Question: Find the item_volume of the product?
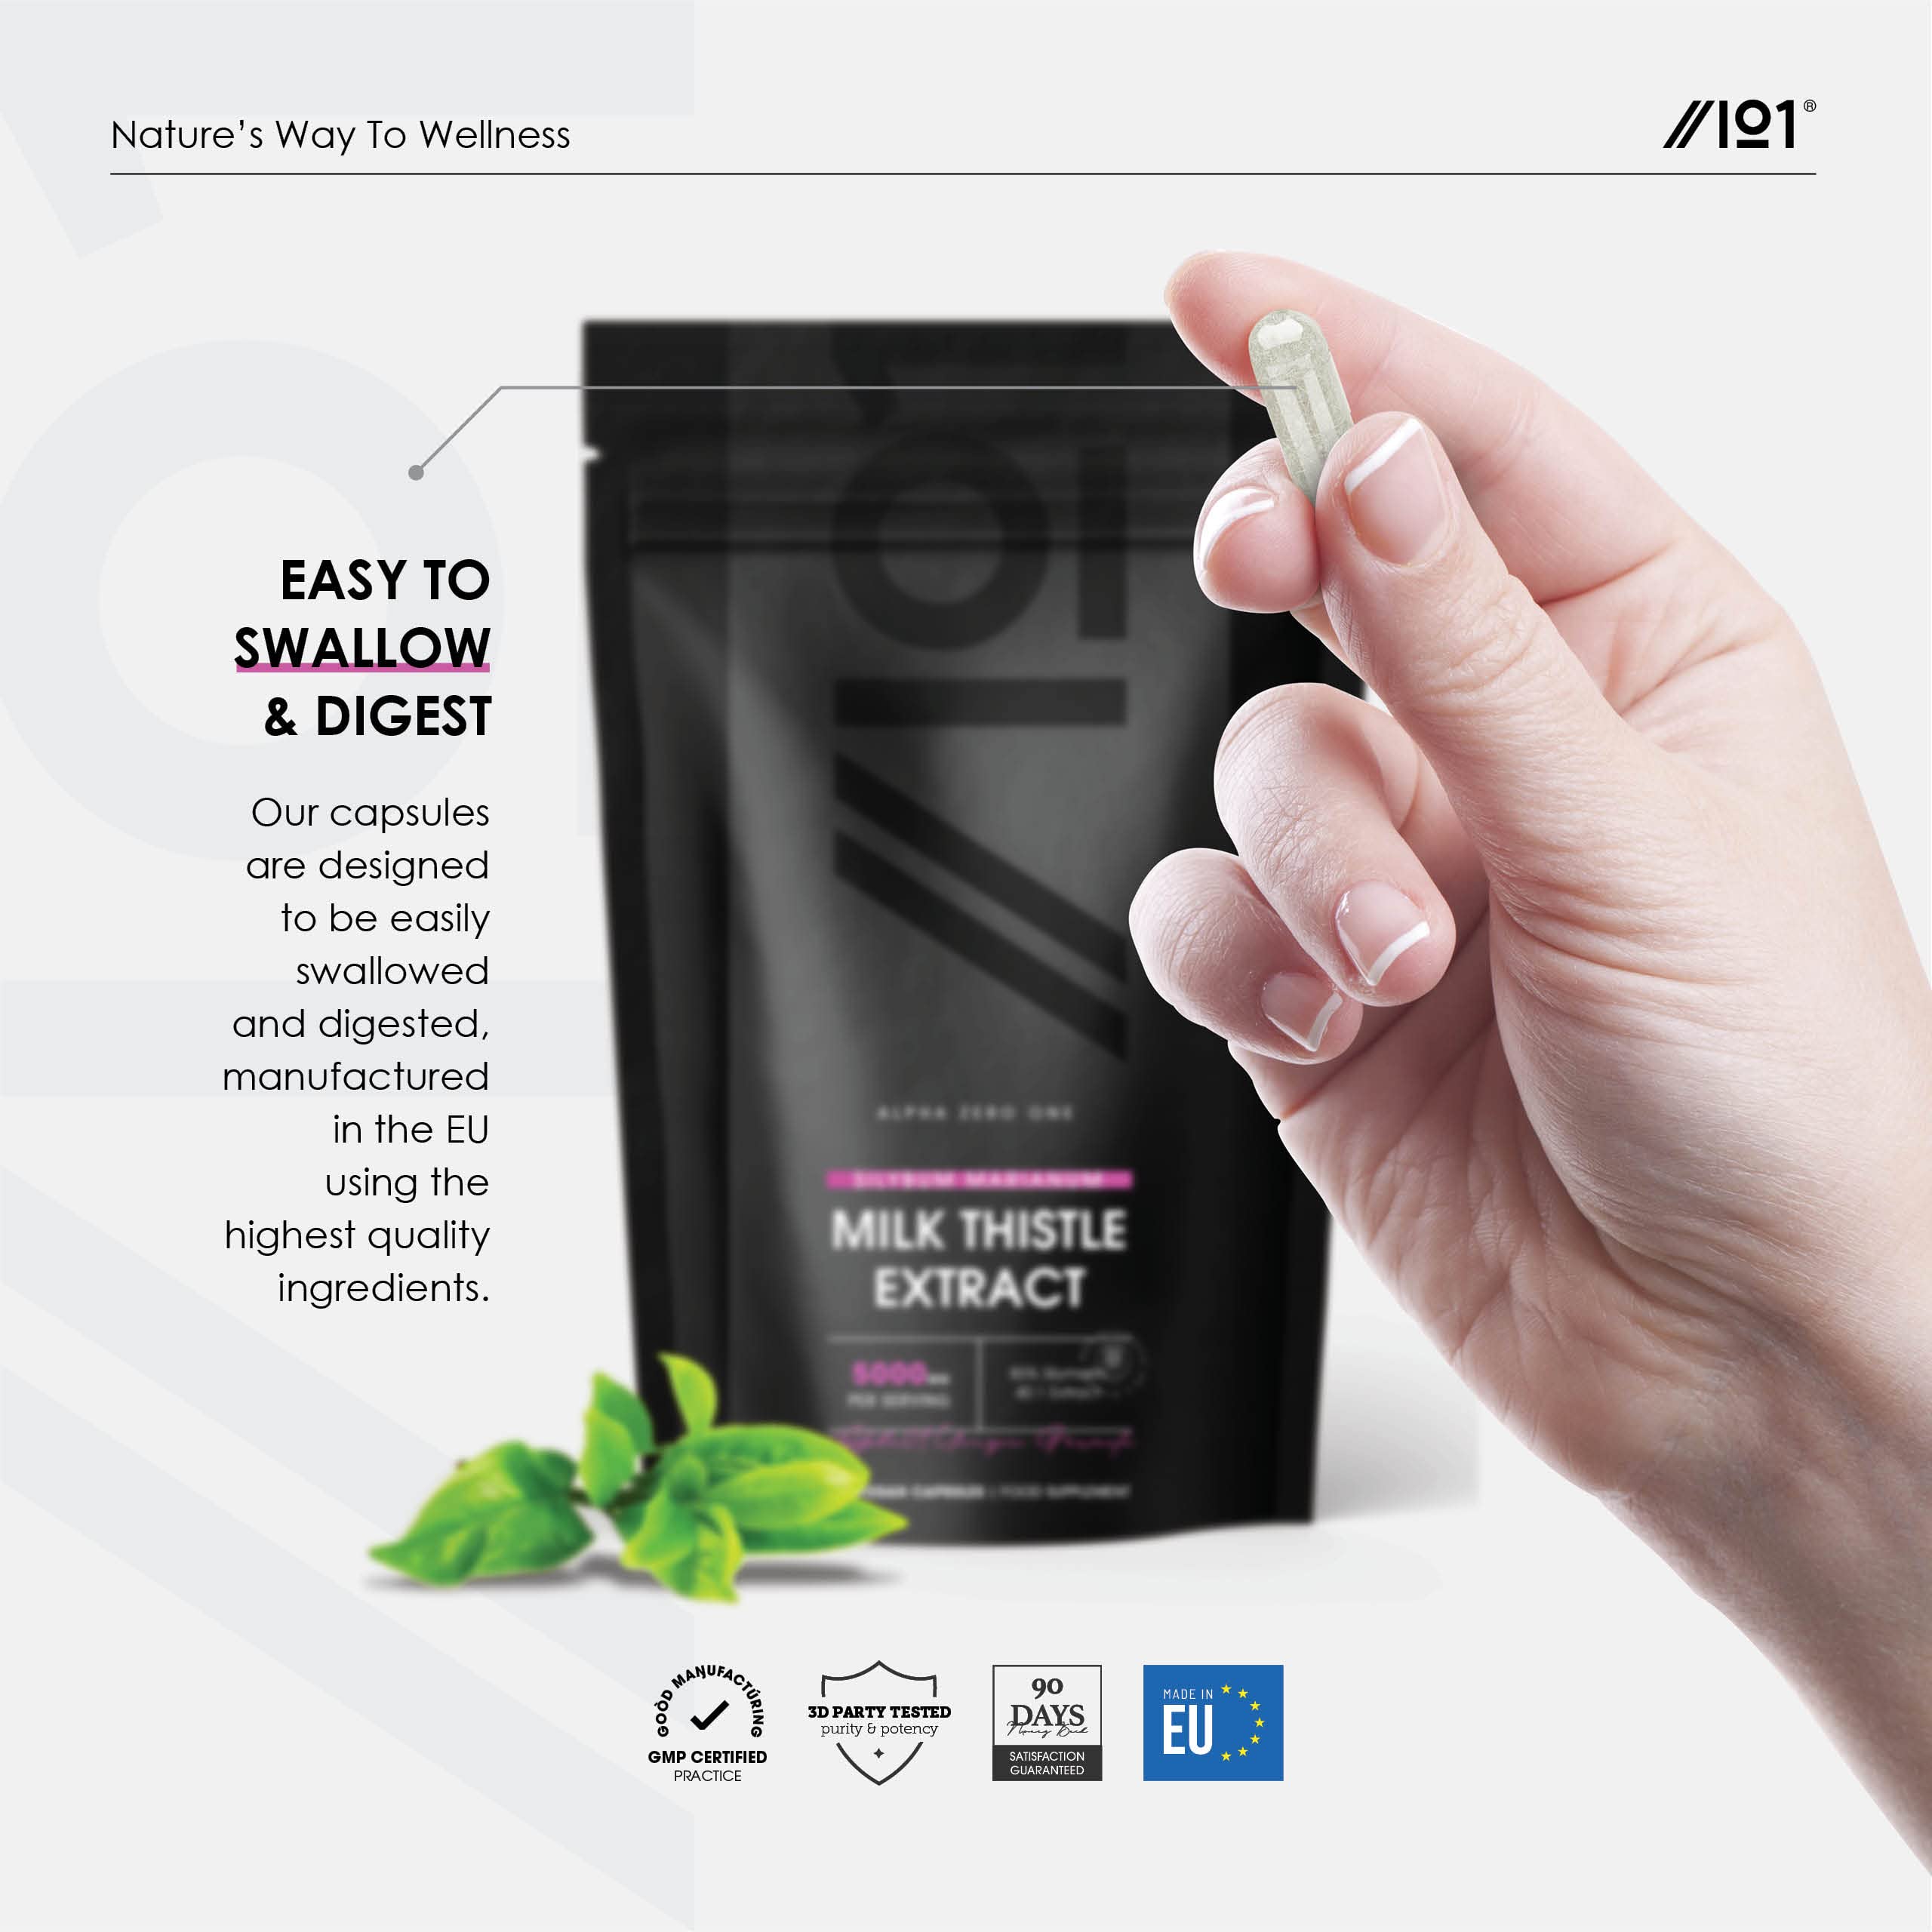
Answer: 5000.0 millilitre